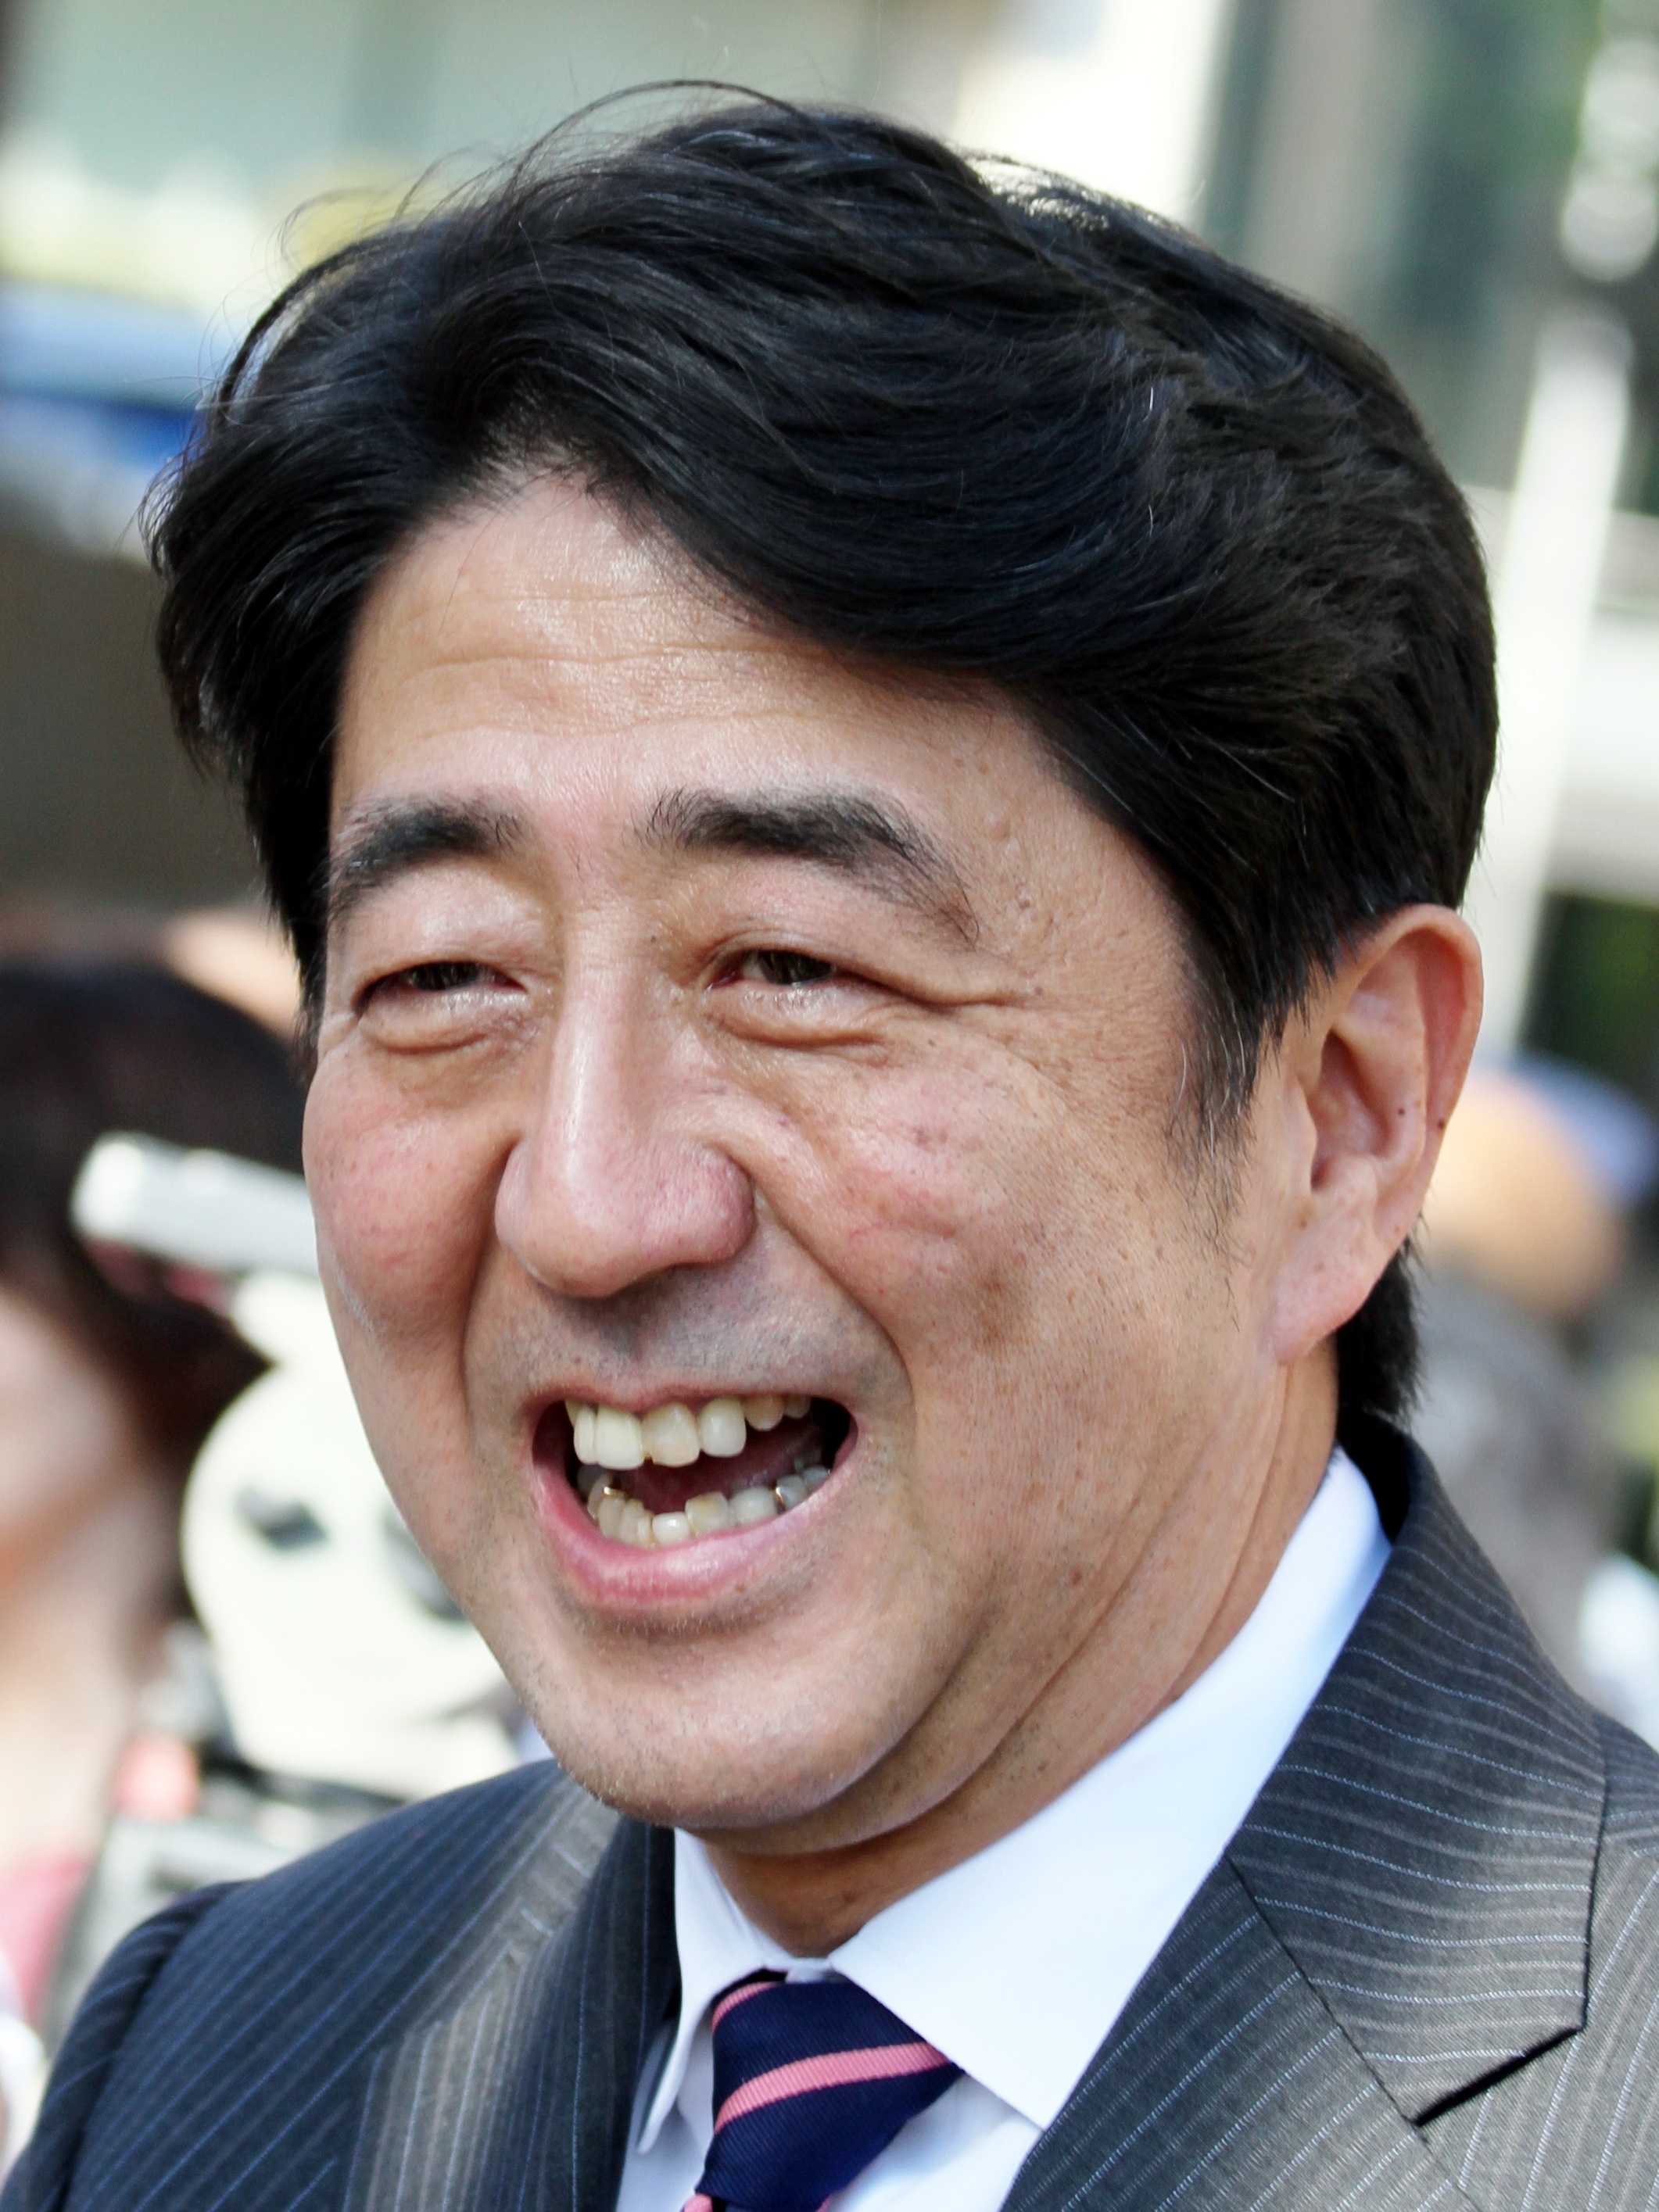
man, person, male, asian, portrait, profession, facial expression, hairstyle, smile, face, happy, abe shinzo